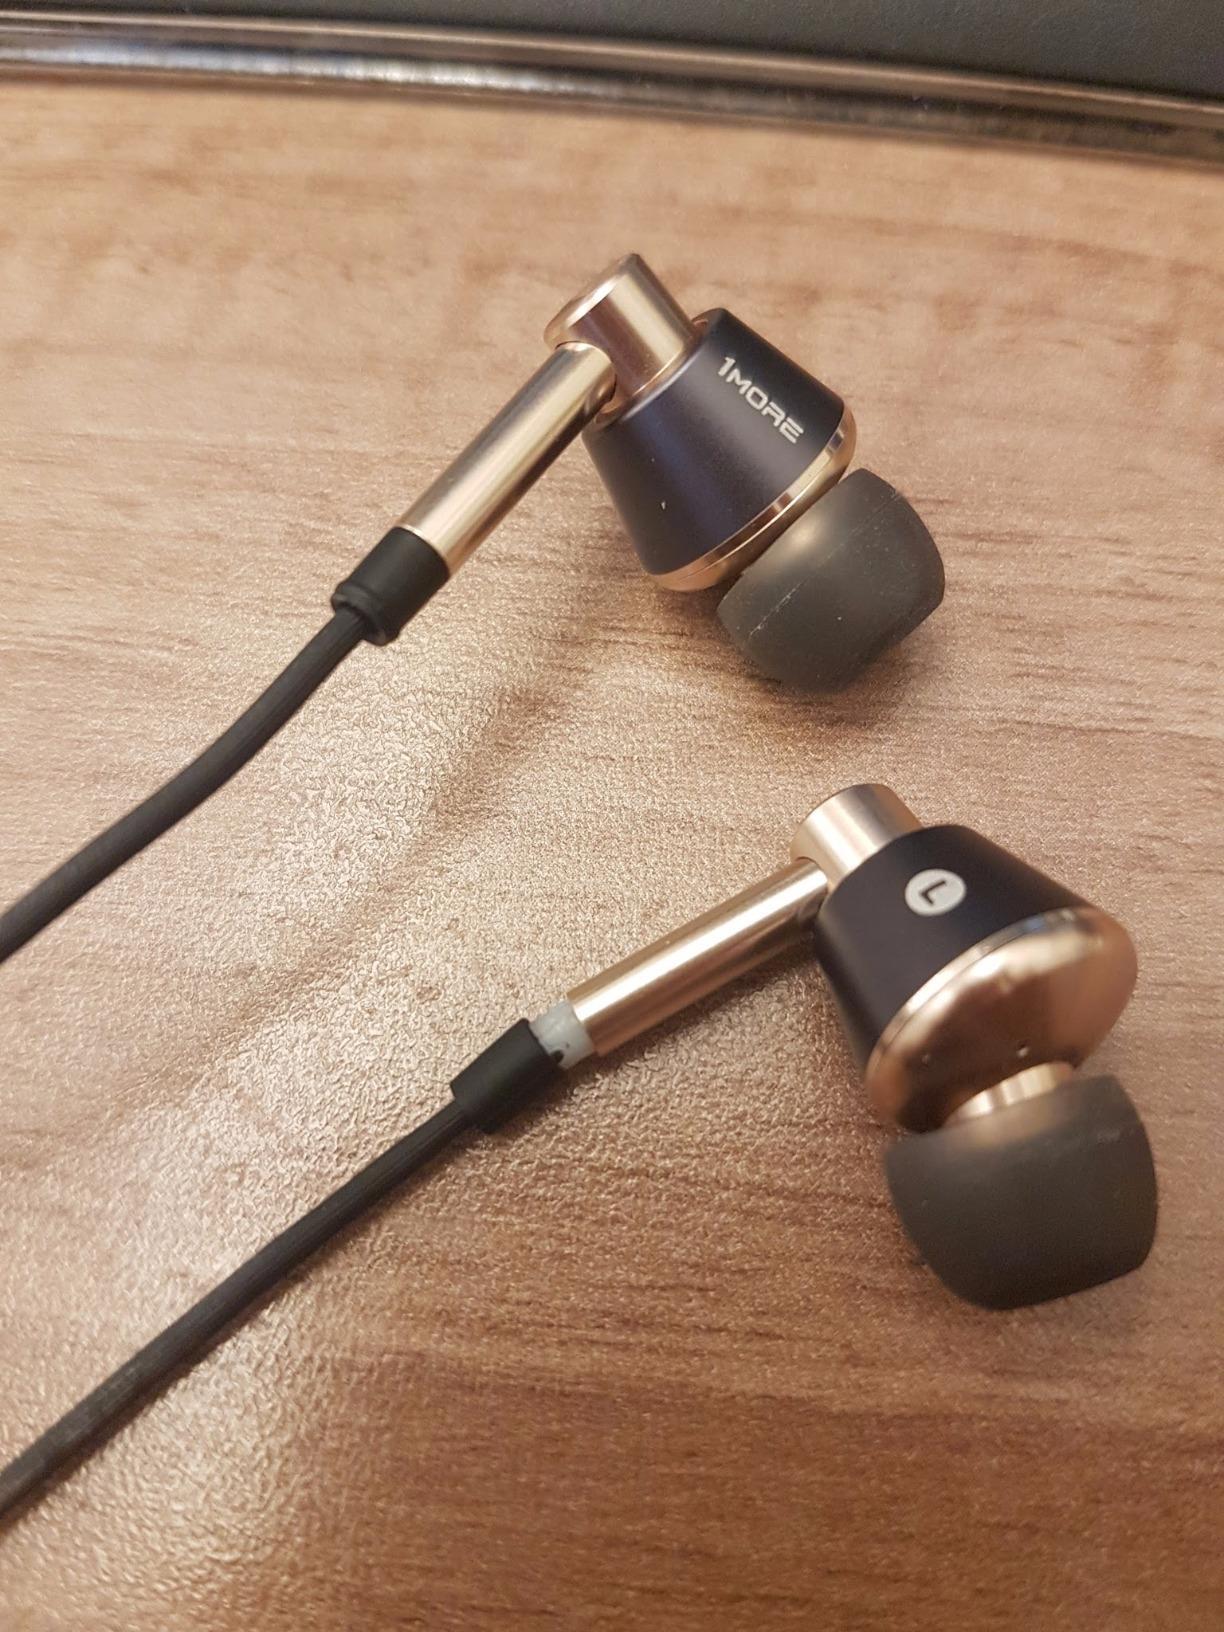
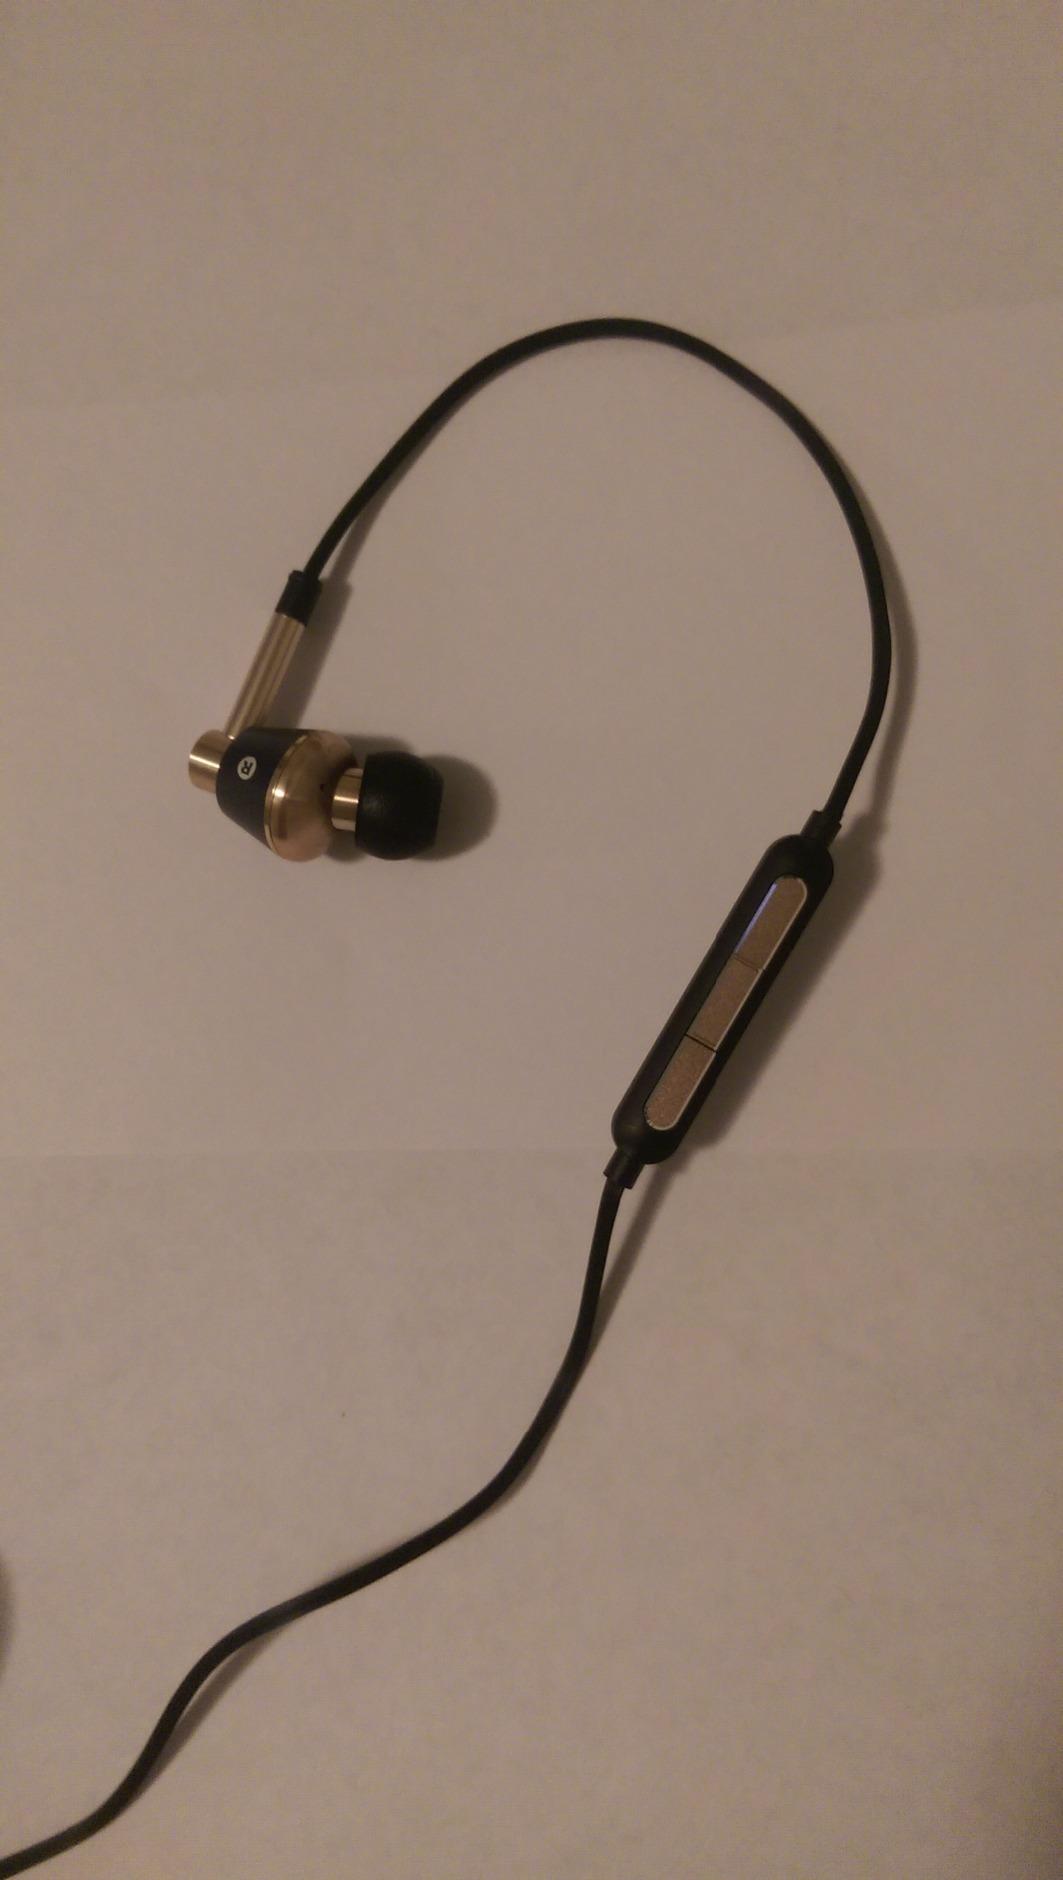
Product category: headphones
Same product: yes